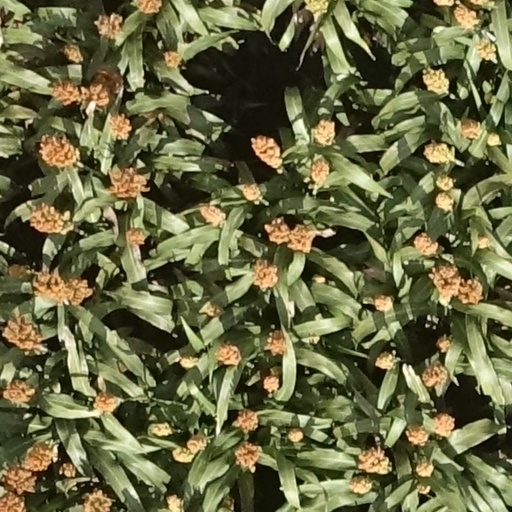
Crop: sorghum